Victoria Wassmer

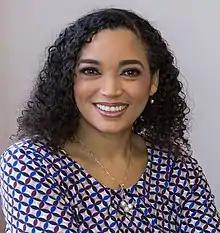

Victoria Marie Baecher Wassmer is an American government official who serves as the Chief Financial Officer and an assistant secretary of transportation for budget and programs within the Department of Transportation. She previously served as Deputy Assistant Secretary for Finance and Budget within the department as well as in various roles at the Federal Aviation Administration (FAA).